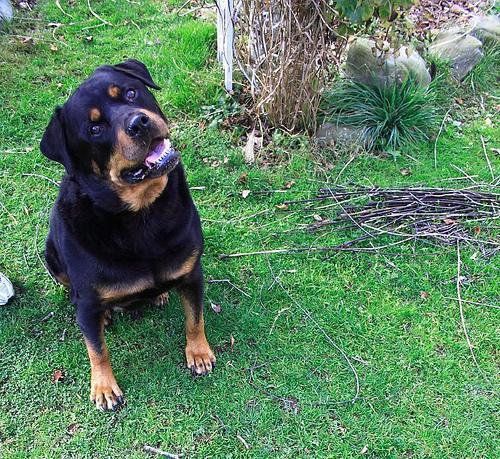
Rottweiler